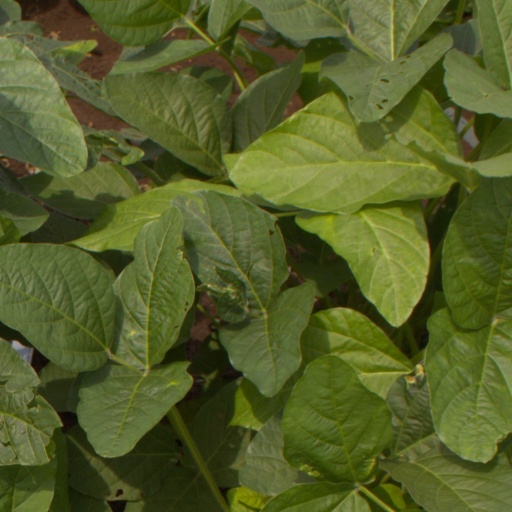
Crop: soybean